Nursing in Germany

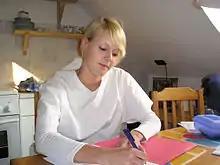
A German nurse

Studying for nursing roles in Germany is often focused on vocational training. In most cases, nurses learn the profession in a special nursing school that is often connected to a hospital whilst working, although formalised qualifications as a route into nursing have become more common.